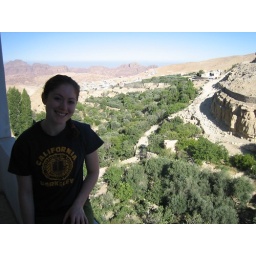
Cat on the balcony in Wadi Musi, Jordan. The mountains of Petra are in the background